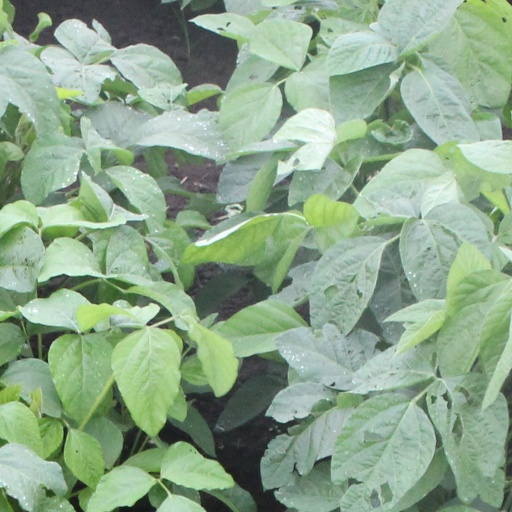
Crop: soybean